Hilltop, New Zealand

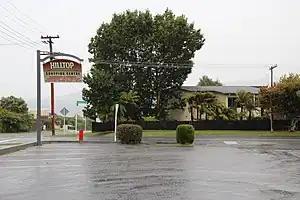

Hilltop is a suburb of Taupō in the Waikato region of New Zealand's North Island.